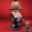
Label: lamp